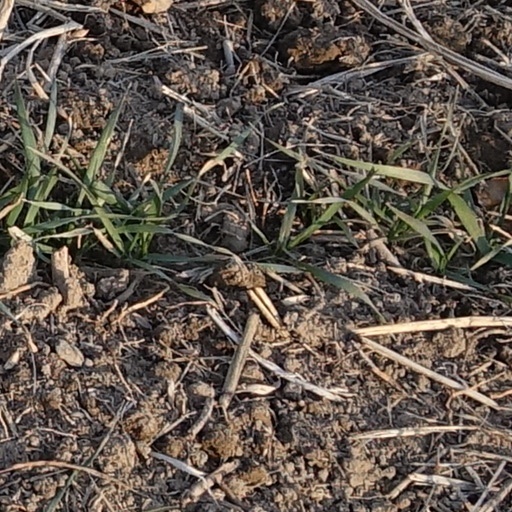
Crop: wheat